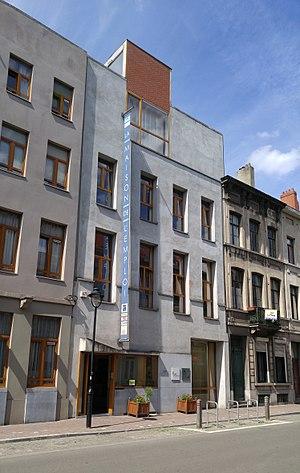
Façade de la Maison de l'Emploi et de la Formation (anciennement Maison de l'Emploi, 143 rue de Mérode à Saint-Gilles (B1060- Bruxelles - Belgique) en Août 2017
Les maisons de l'emploi sont des organismes locaux contribuant au service public de l'emploi dans plusieurs pays francophones.